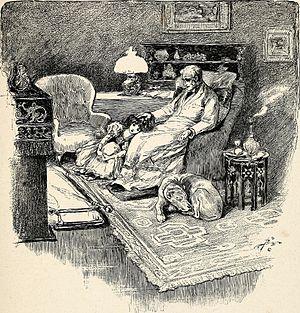
La Petite Princesse est un roman pour la jeunesse écrit par Frances Hodgson Burnett et publié aux États-Unis en 1905. Il s'agit d'une version revue et développée de son roman-feuilleton intitulé Sara Crewe : or, What Happened at Miss Minchin's Boarding School, publié en 1888 dans St. Nicholas Magazine.